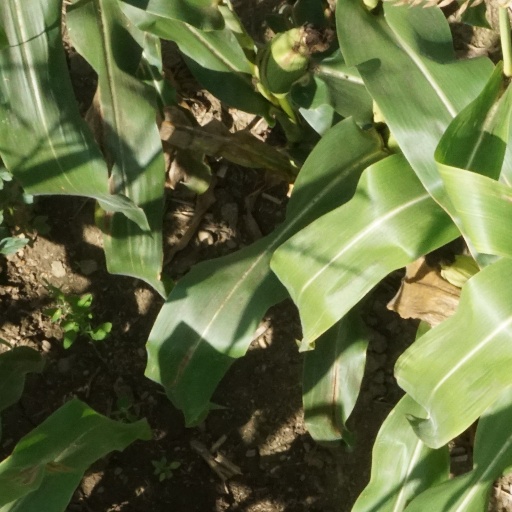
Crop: maize; corn